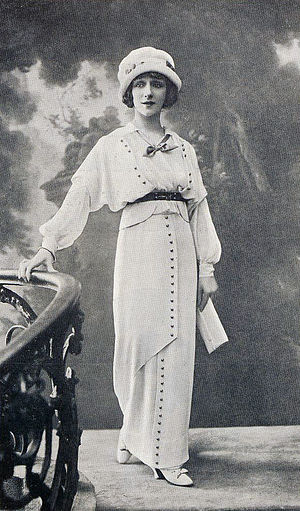
Berthe Bovy
Berthe Bovy i 1913.
Berthe Bovy også kaldt Betty Bovi, var en belgisk skuespiller, der optrådte i teater, film og tv-programmer i over 60 år.